Written Cantonese

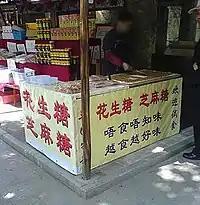
Written Cantonese banner advertising peanut and sesame candies in mainland China, with the slogan "If you never eat it, you will never know how it tastes. The more you eat it, the more tasty it is"

By the 1920s, with the rise of fully written libretti for Cantonese opera, a well-recognised system had arisen for the use of written Cantonese. The theatrical art form became popularised further through the 1950s with the post-war Hong Kong film industry, during which one third of all cinema production was devoted to Cantonese opera. With the consistent use of on-screen subtitles, the film-going audiences regularly encountered written Cantonese at the cinema, as well as on the backs of phonograph records and later audiocassette and CD cases.